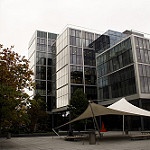
Label: buildings